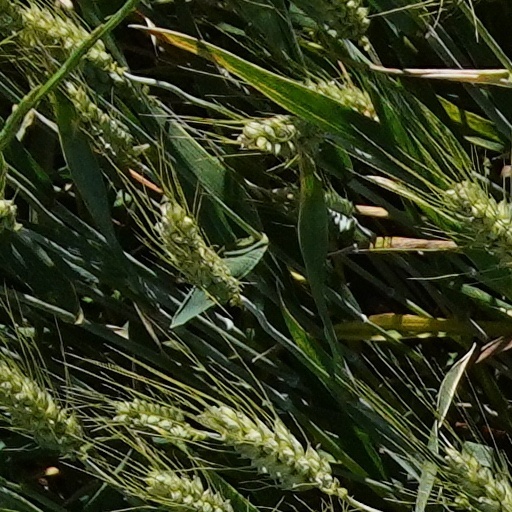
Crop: wheat